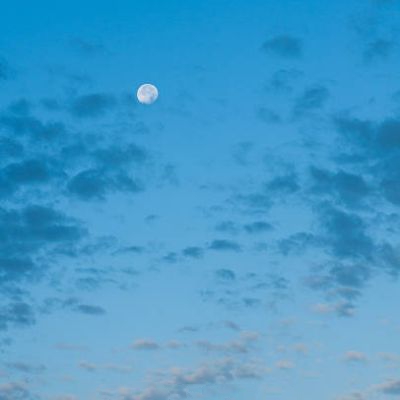
Cloud type: Cirrocumulus (Cc)